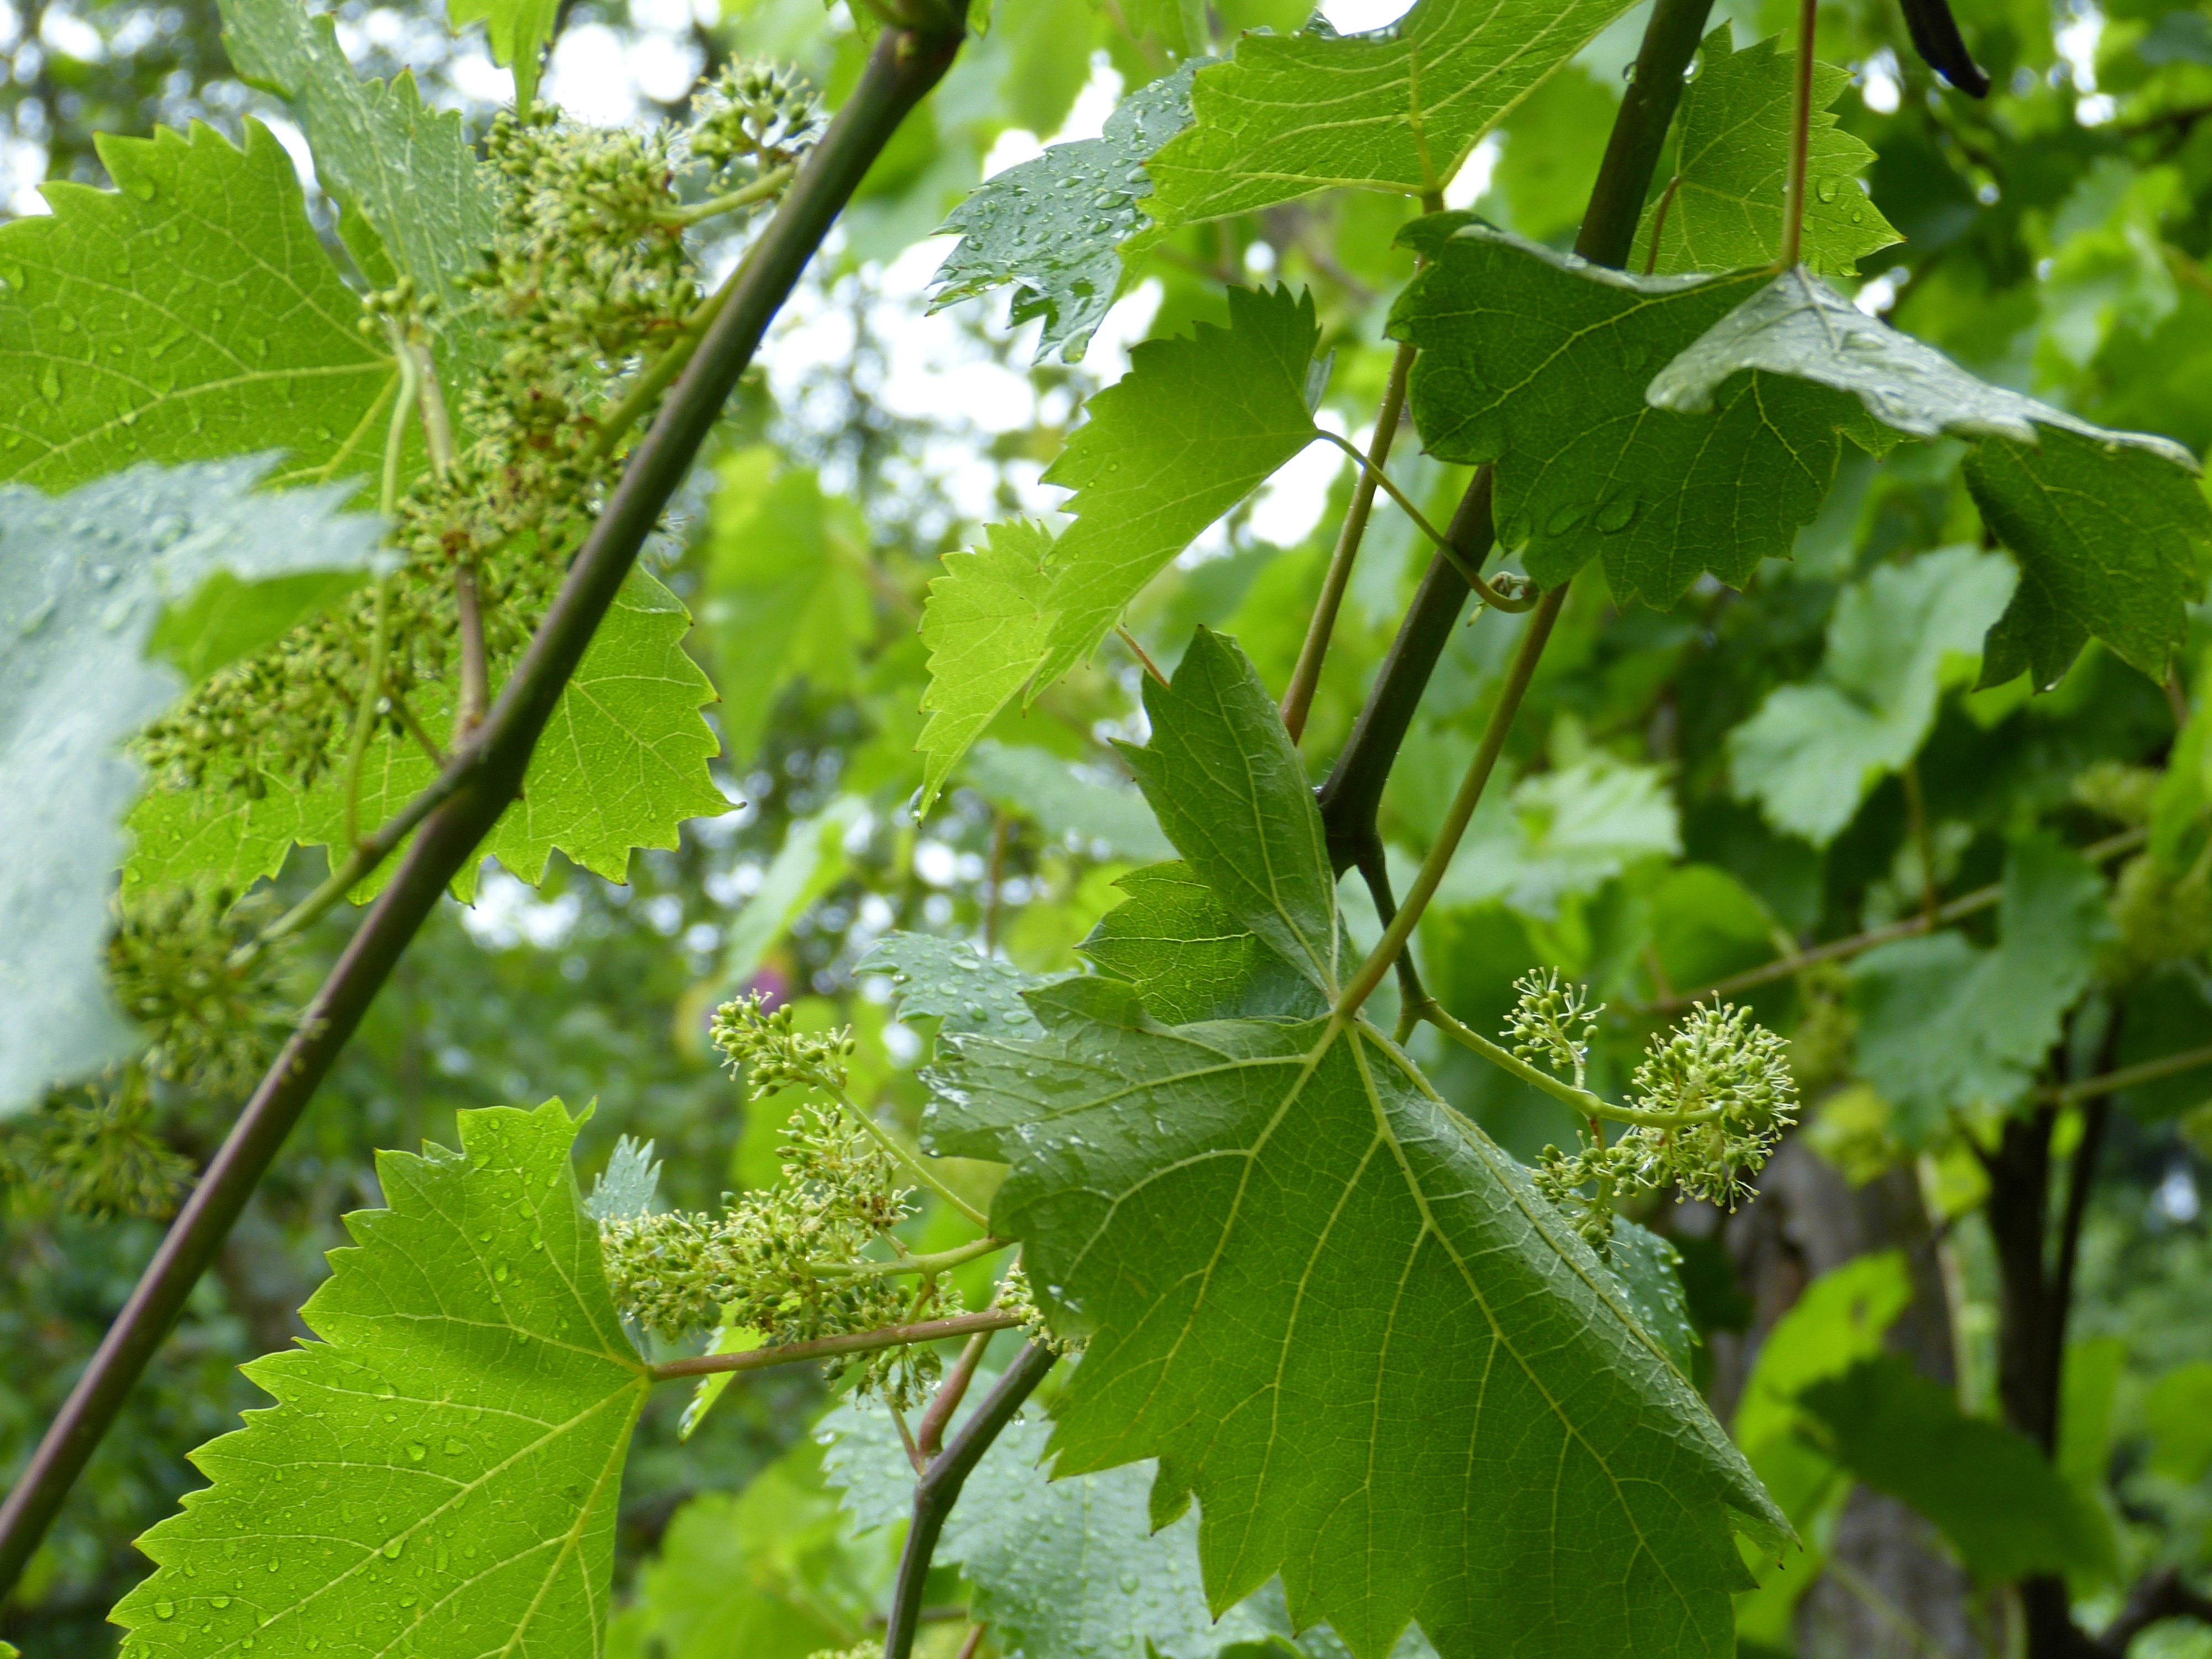
tree, branch, plant, wine, fruit, leaf, flower, food, green, produce, birch, grapevine, shrub, deciduous, ranke, vine leaves, mulberry, inflorescence, wine partner, flowering plant, grape leaves, grape crop, woody plant, land plant, plane tree family, red mulberry